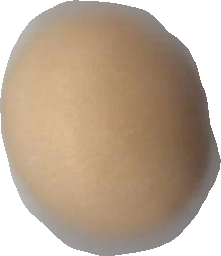
Variety: Grobogan